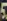
Number: 5